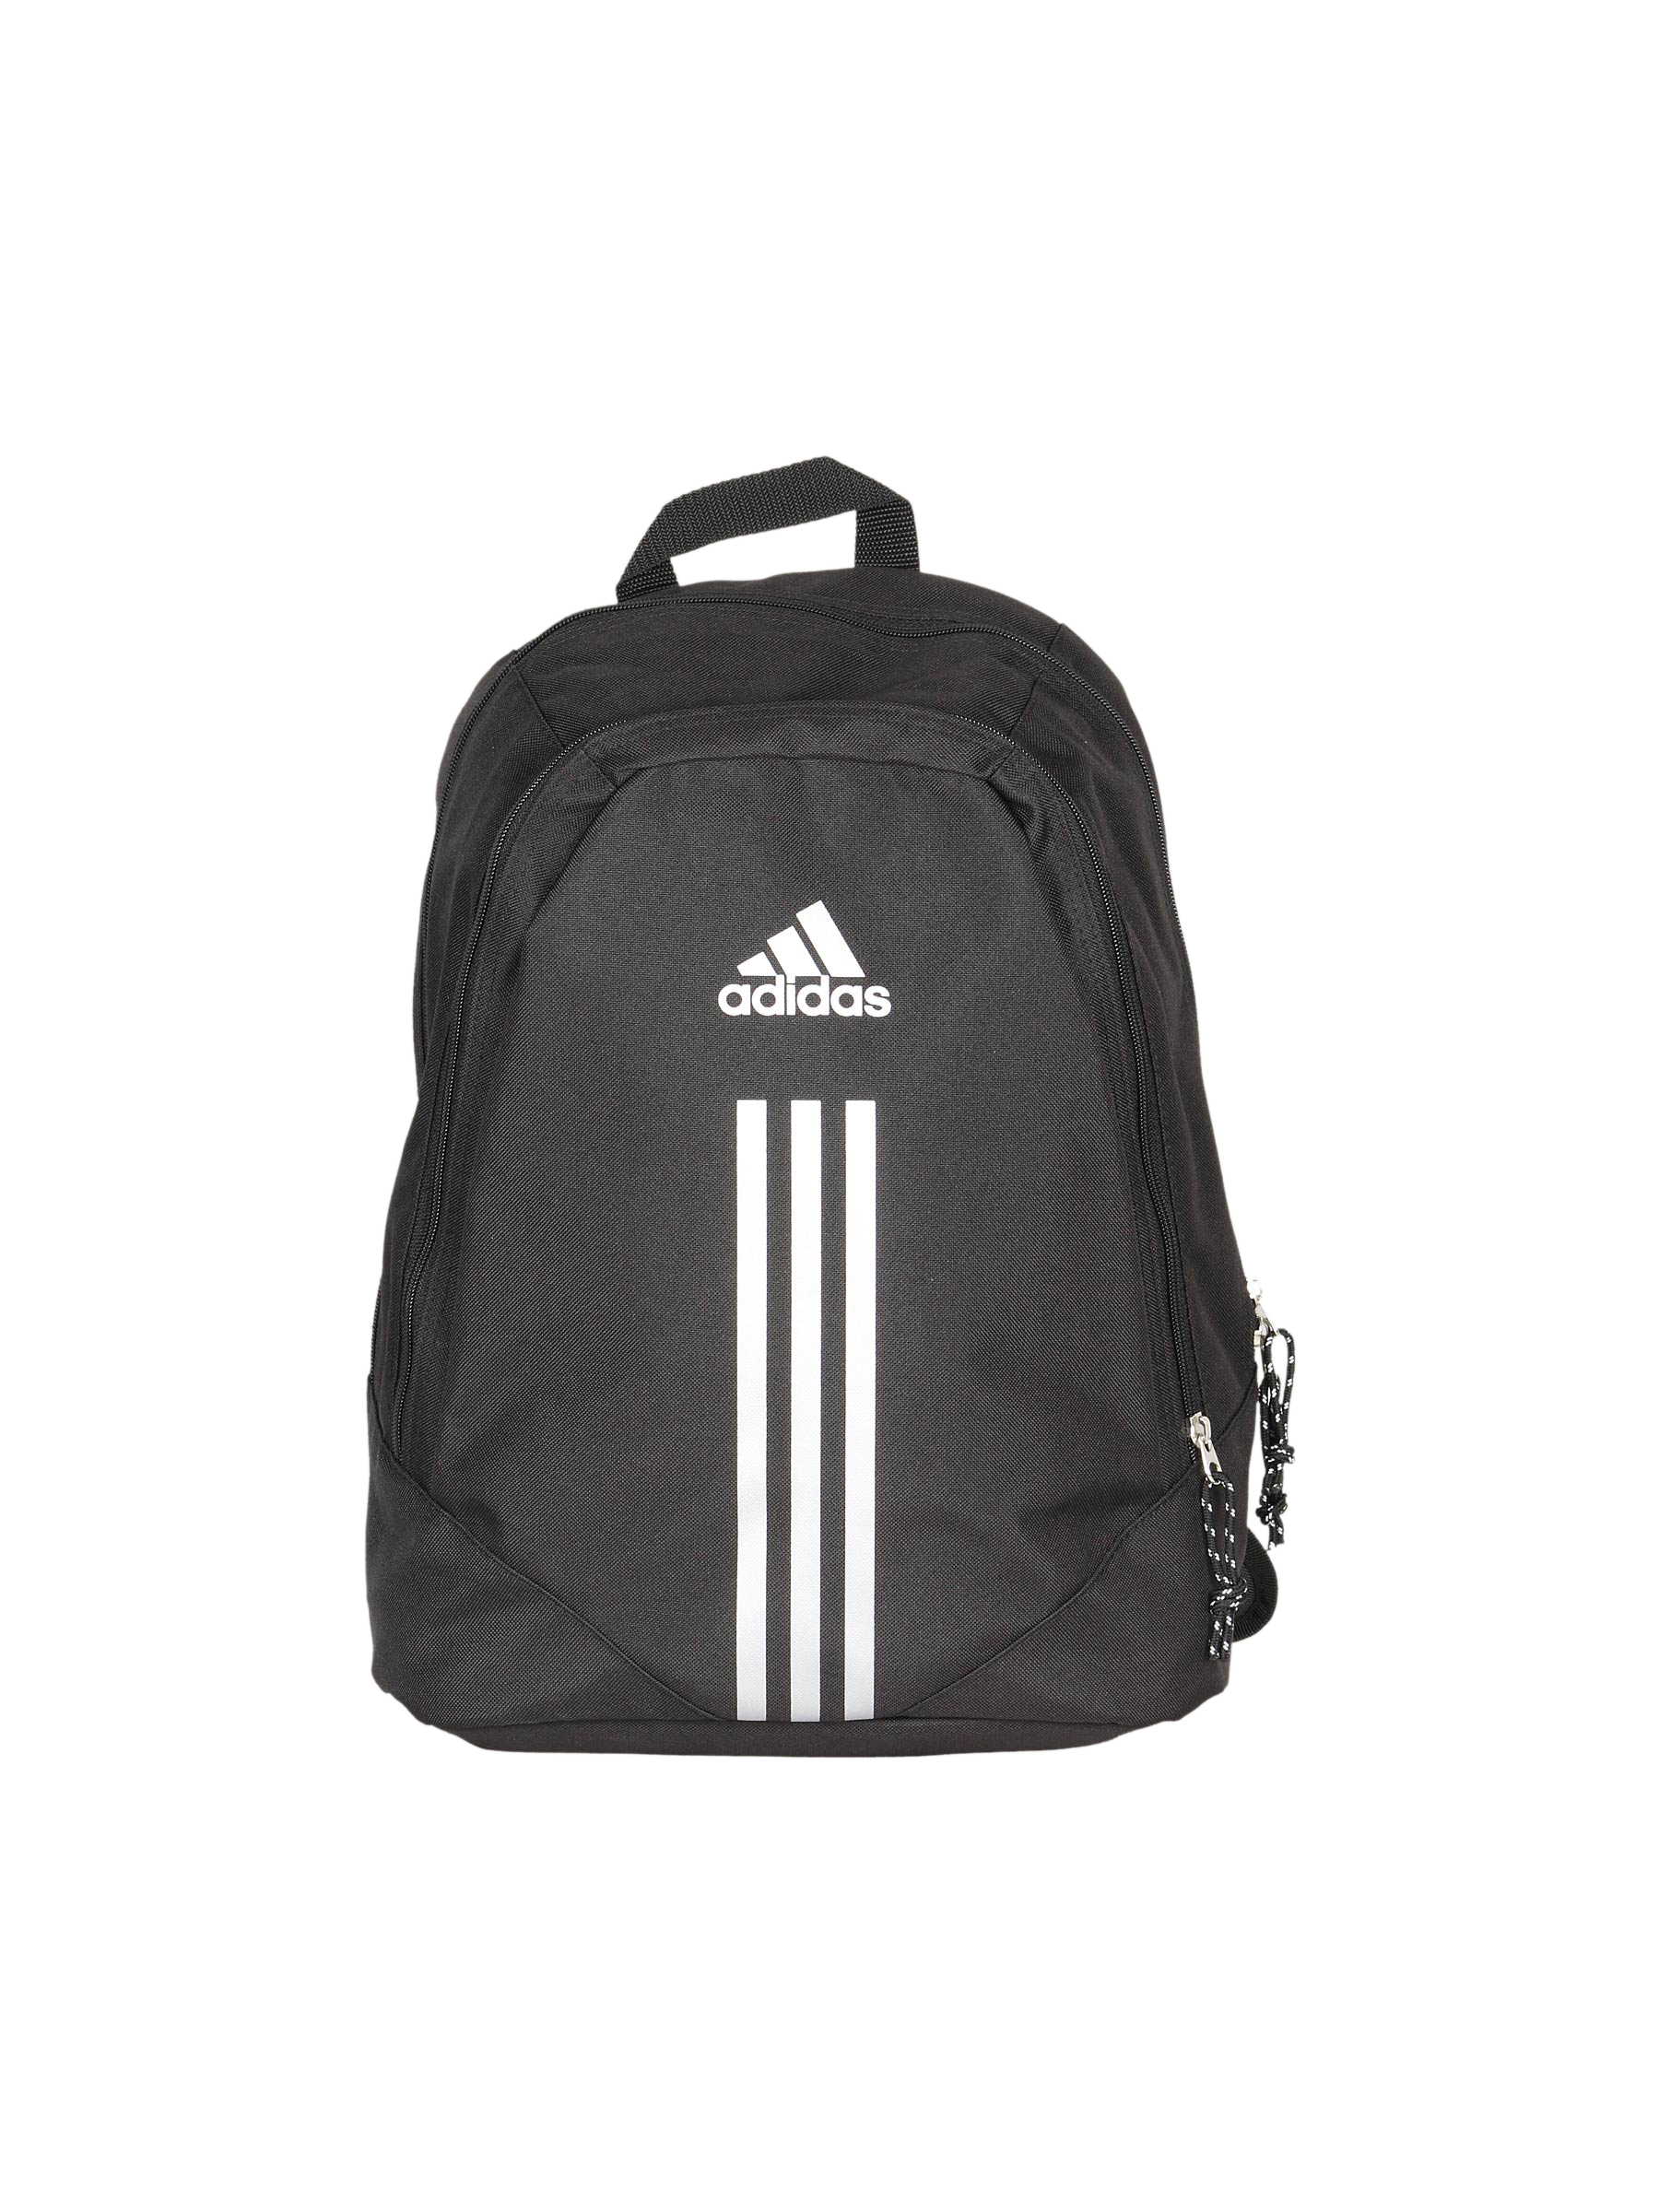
ADIDAS Unisex BP 3S Black Silver Backpack
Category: Accessories / Bags / Backpacks
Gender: Unisex
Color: Black
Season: Summer 2011
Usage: Sports